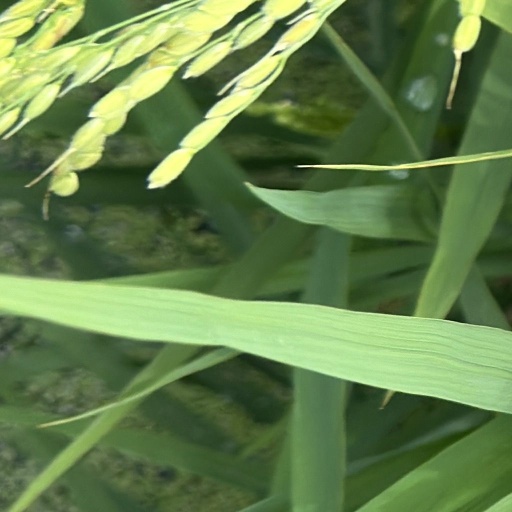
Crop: rice